Springfield, New Zealand

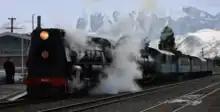
A Mainline Steam KA Class Locomotive at Springfield Railway Station for the 2013 Midland Mountaineer, with the Torlesse Mountain range in the background.

Springfield is a significant stop on the TranzAlpine train journey across the Southern Alps on the Midland Line. The town is also home to the Midland Rail Heritage Trust a rail preservation group that has established a base in the former NZR locomotive depot opposite the railway station. The Springfield Hotel was a stop on the road west from Christchurch for horse-drawn coaches. When trains became the usual way to travel between Canterbury and the West Coast, the train station refreshment rooms were a popular stop.